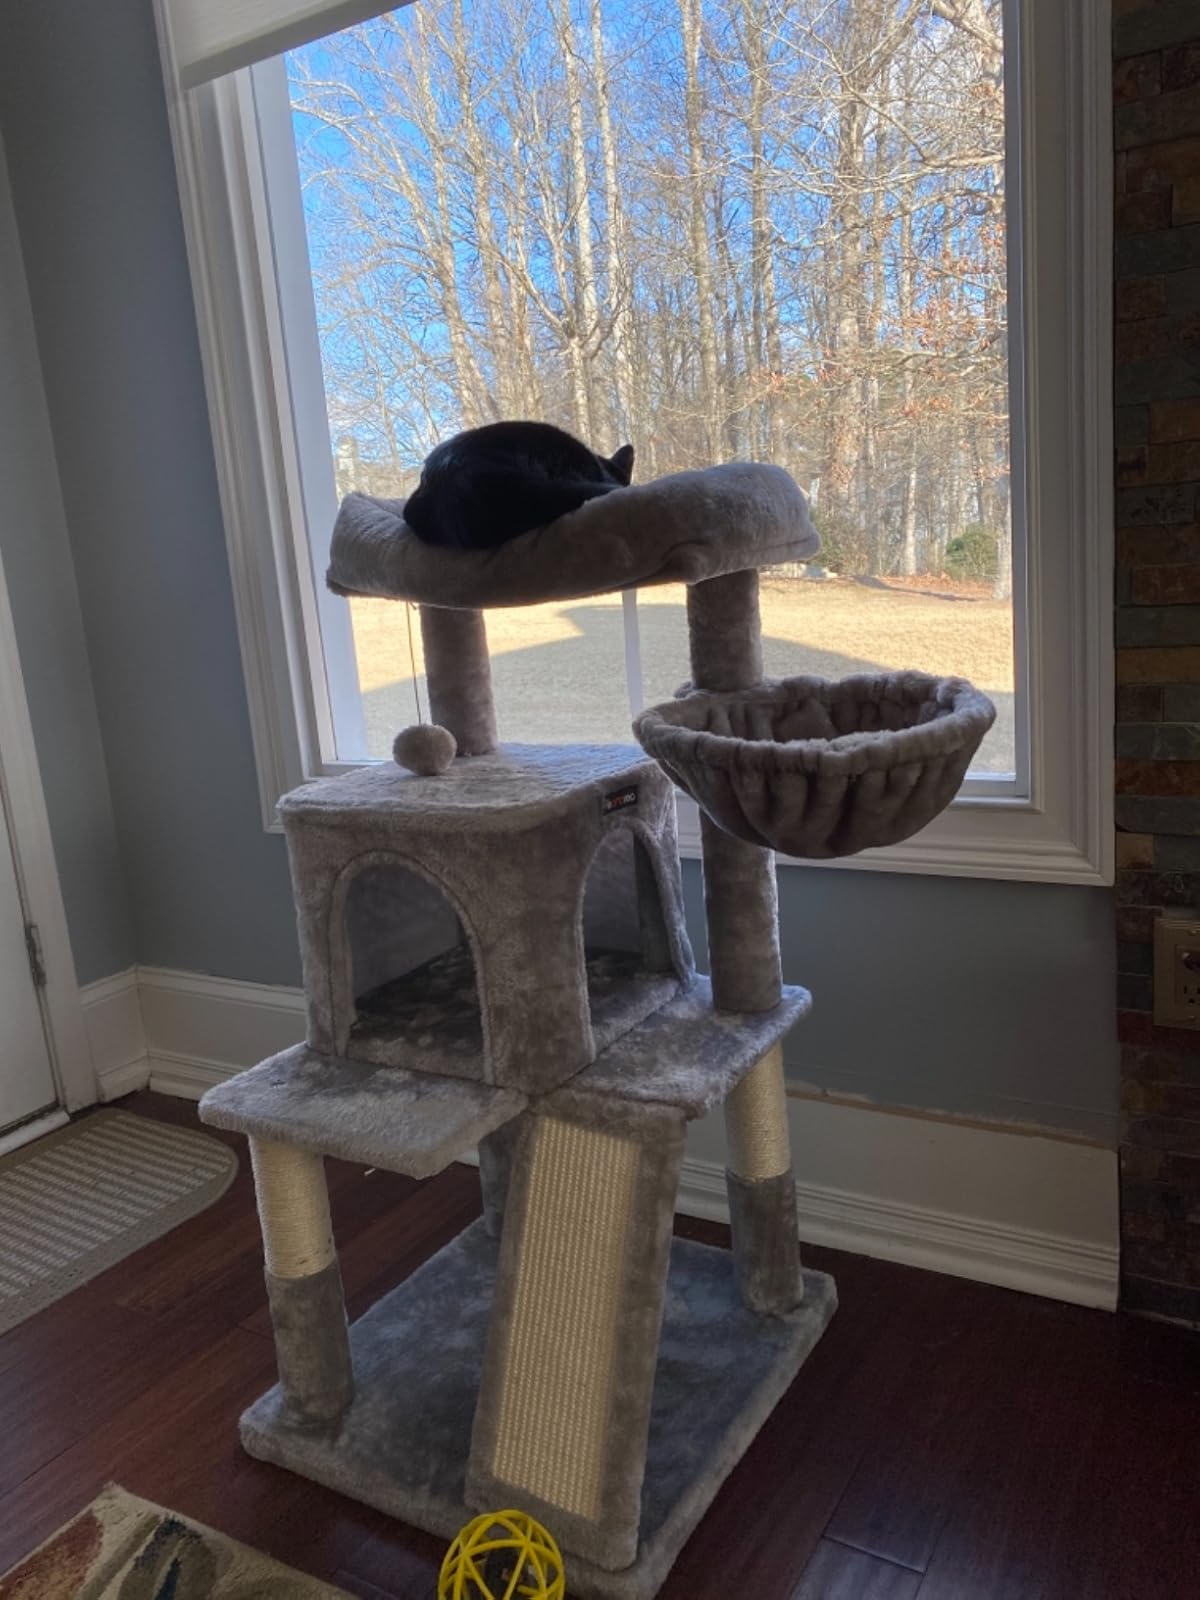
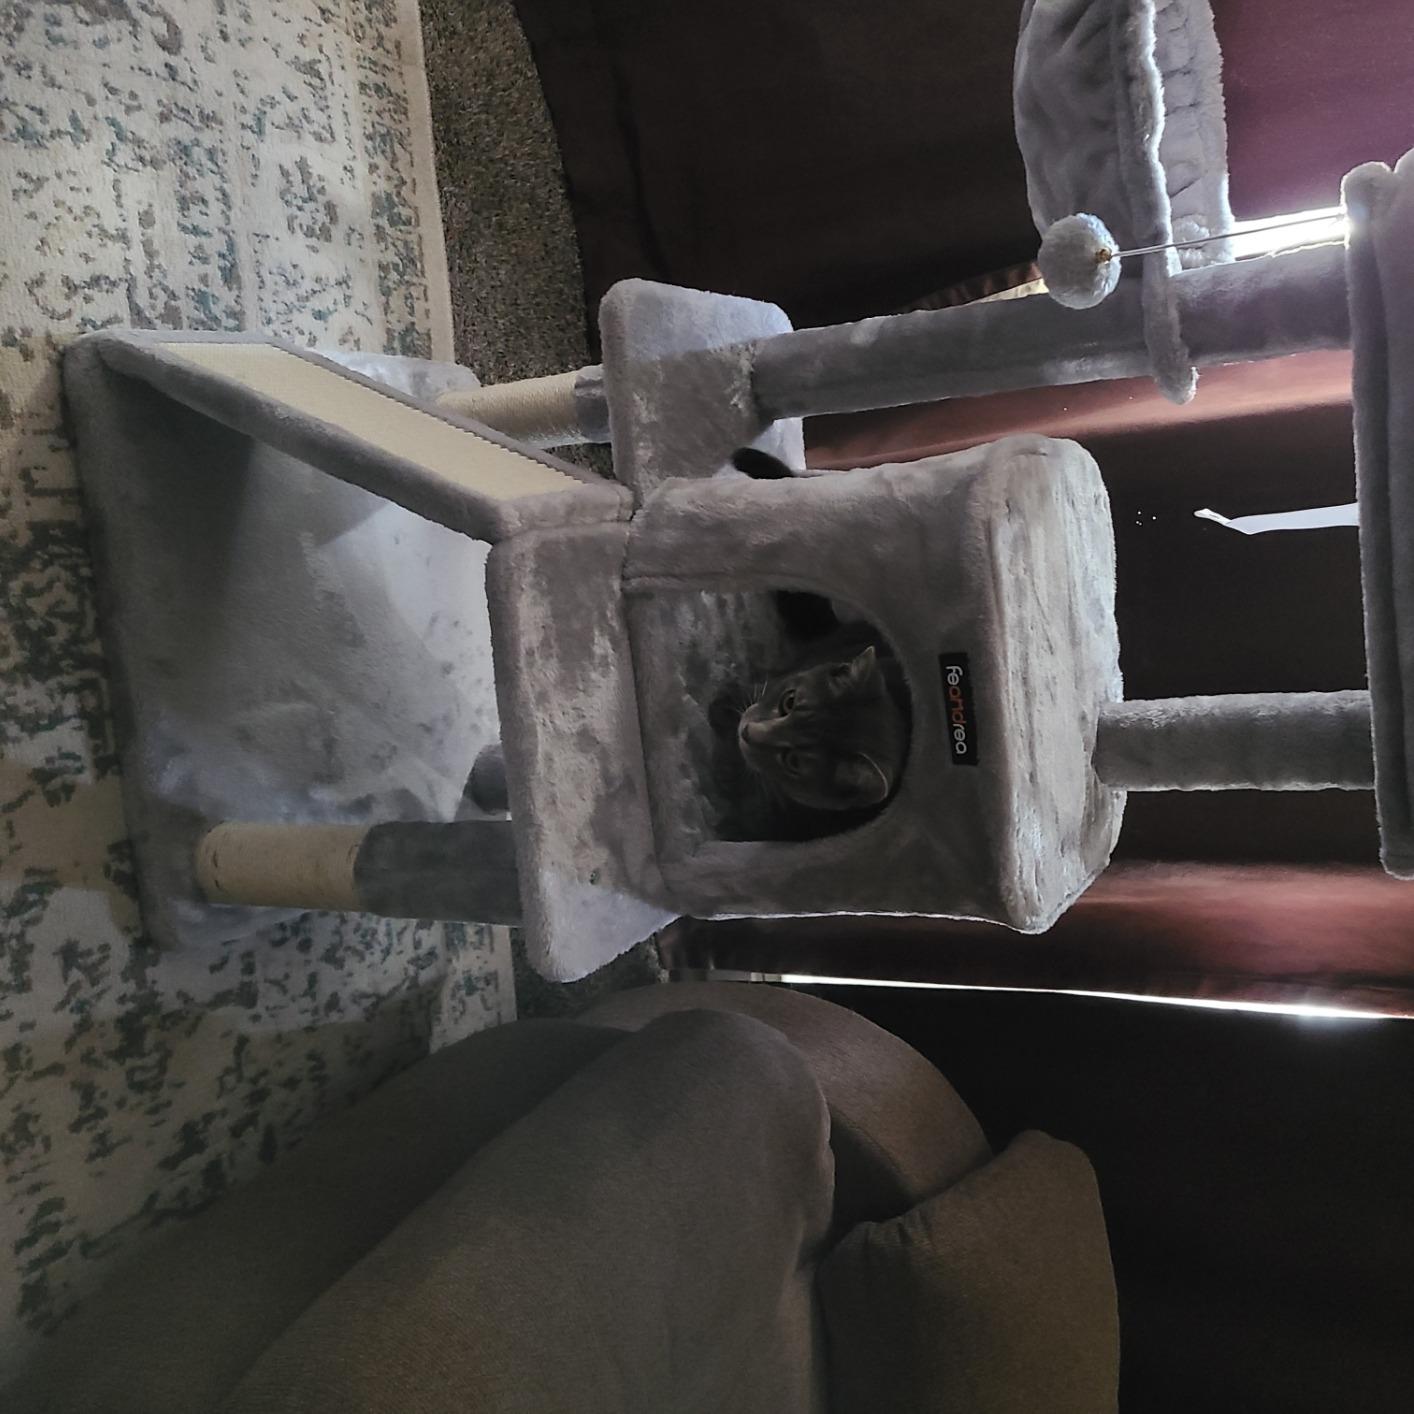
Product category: items_cat tree
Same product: yes